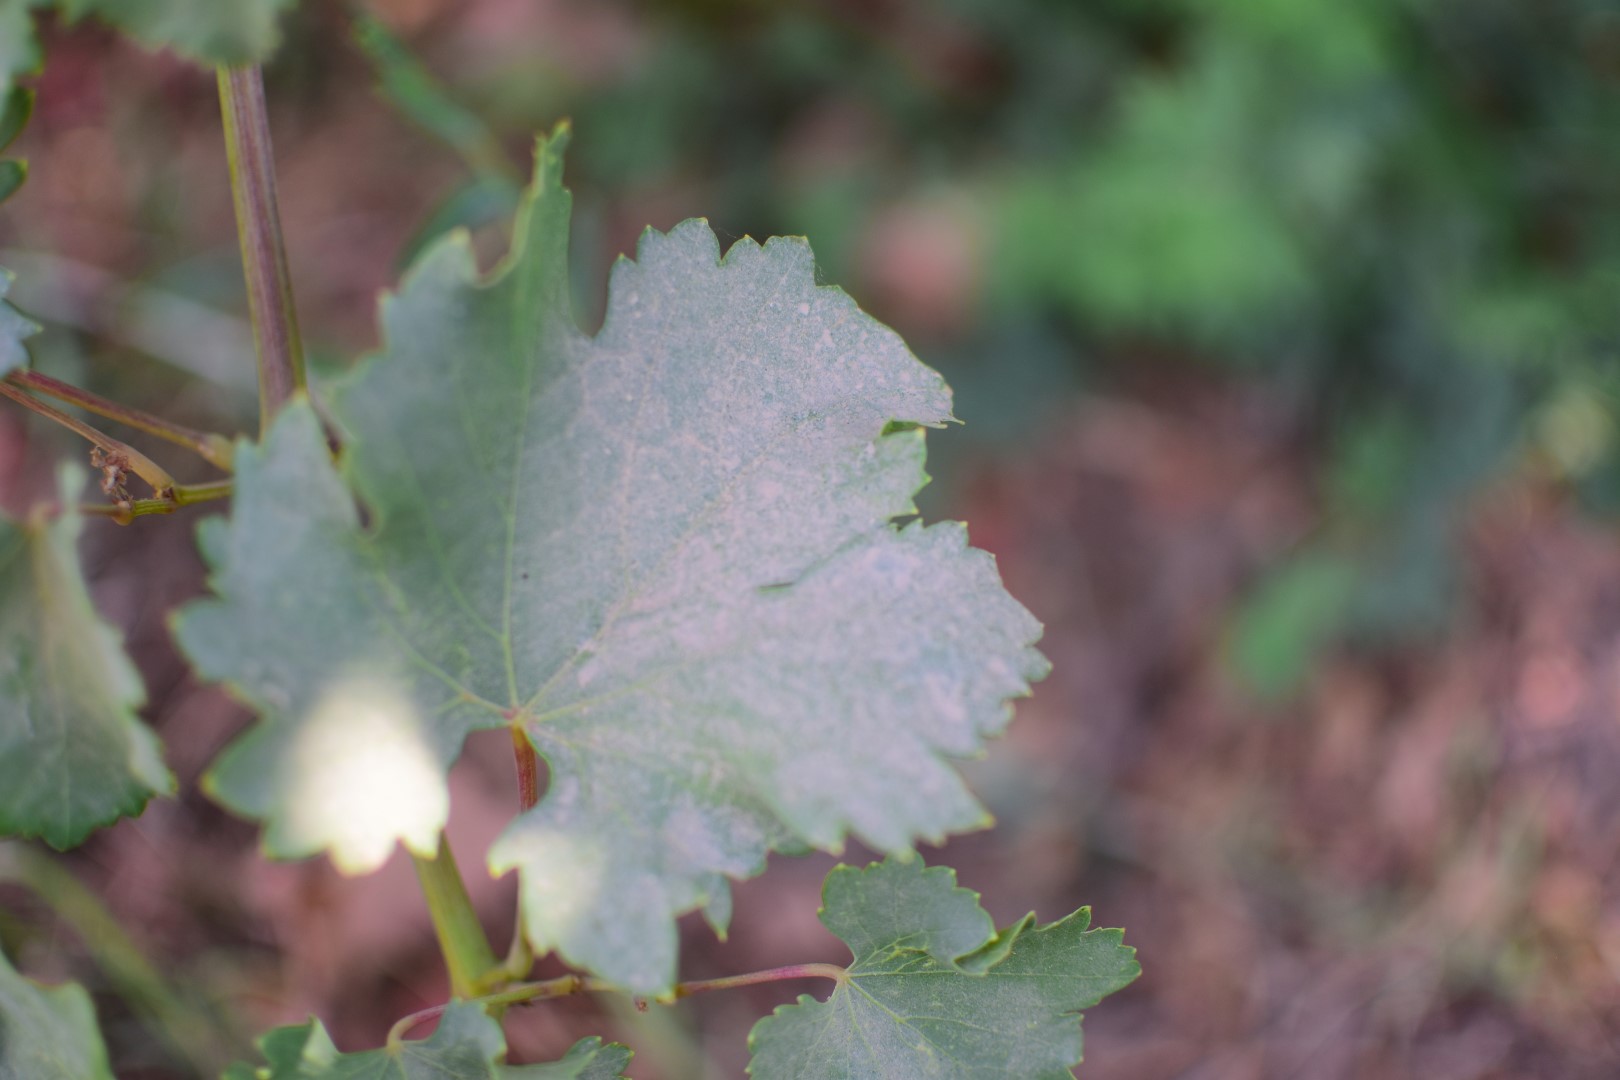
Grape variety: Frinsi